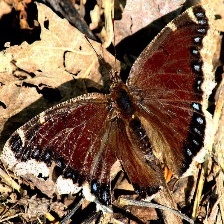
Species: MOURNING CLOAK
Butterfly family (ImageNet category): admiral